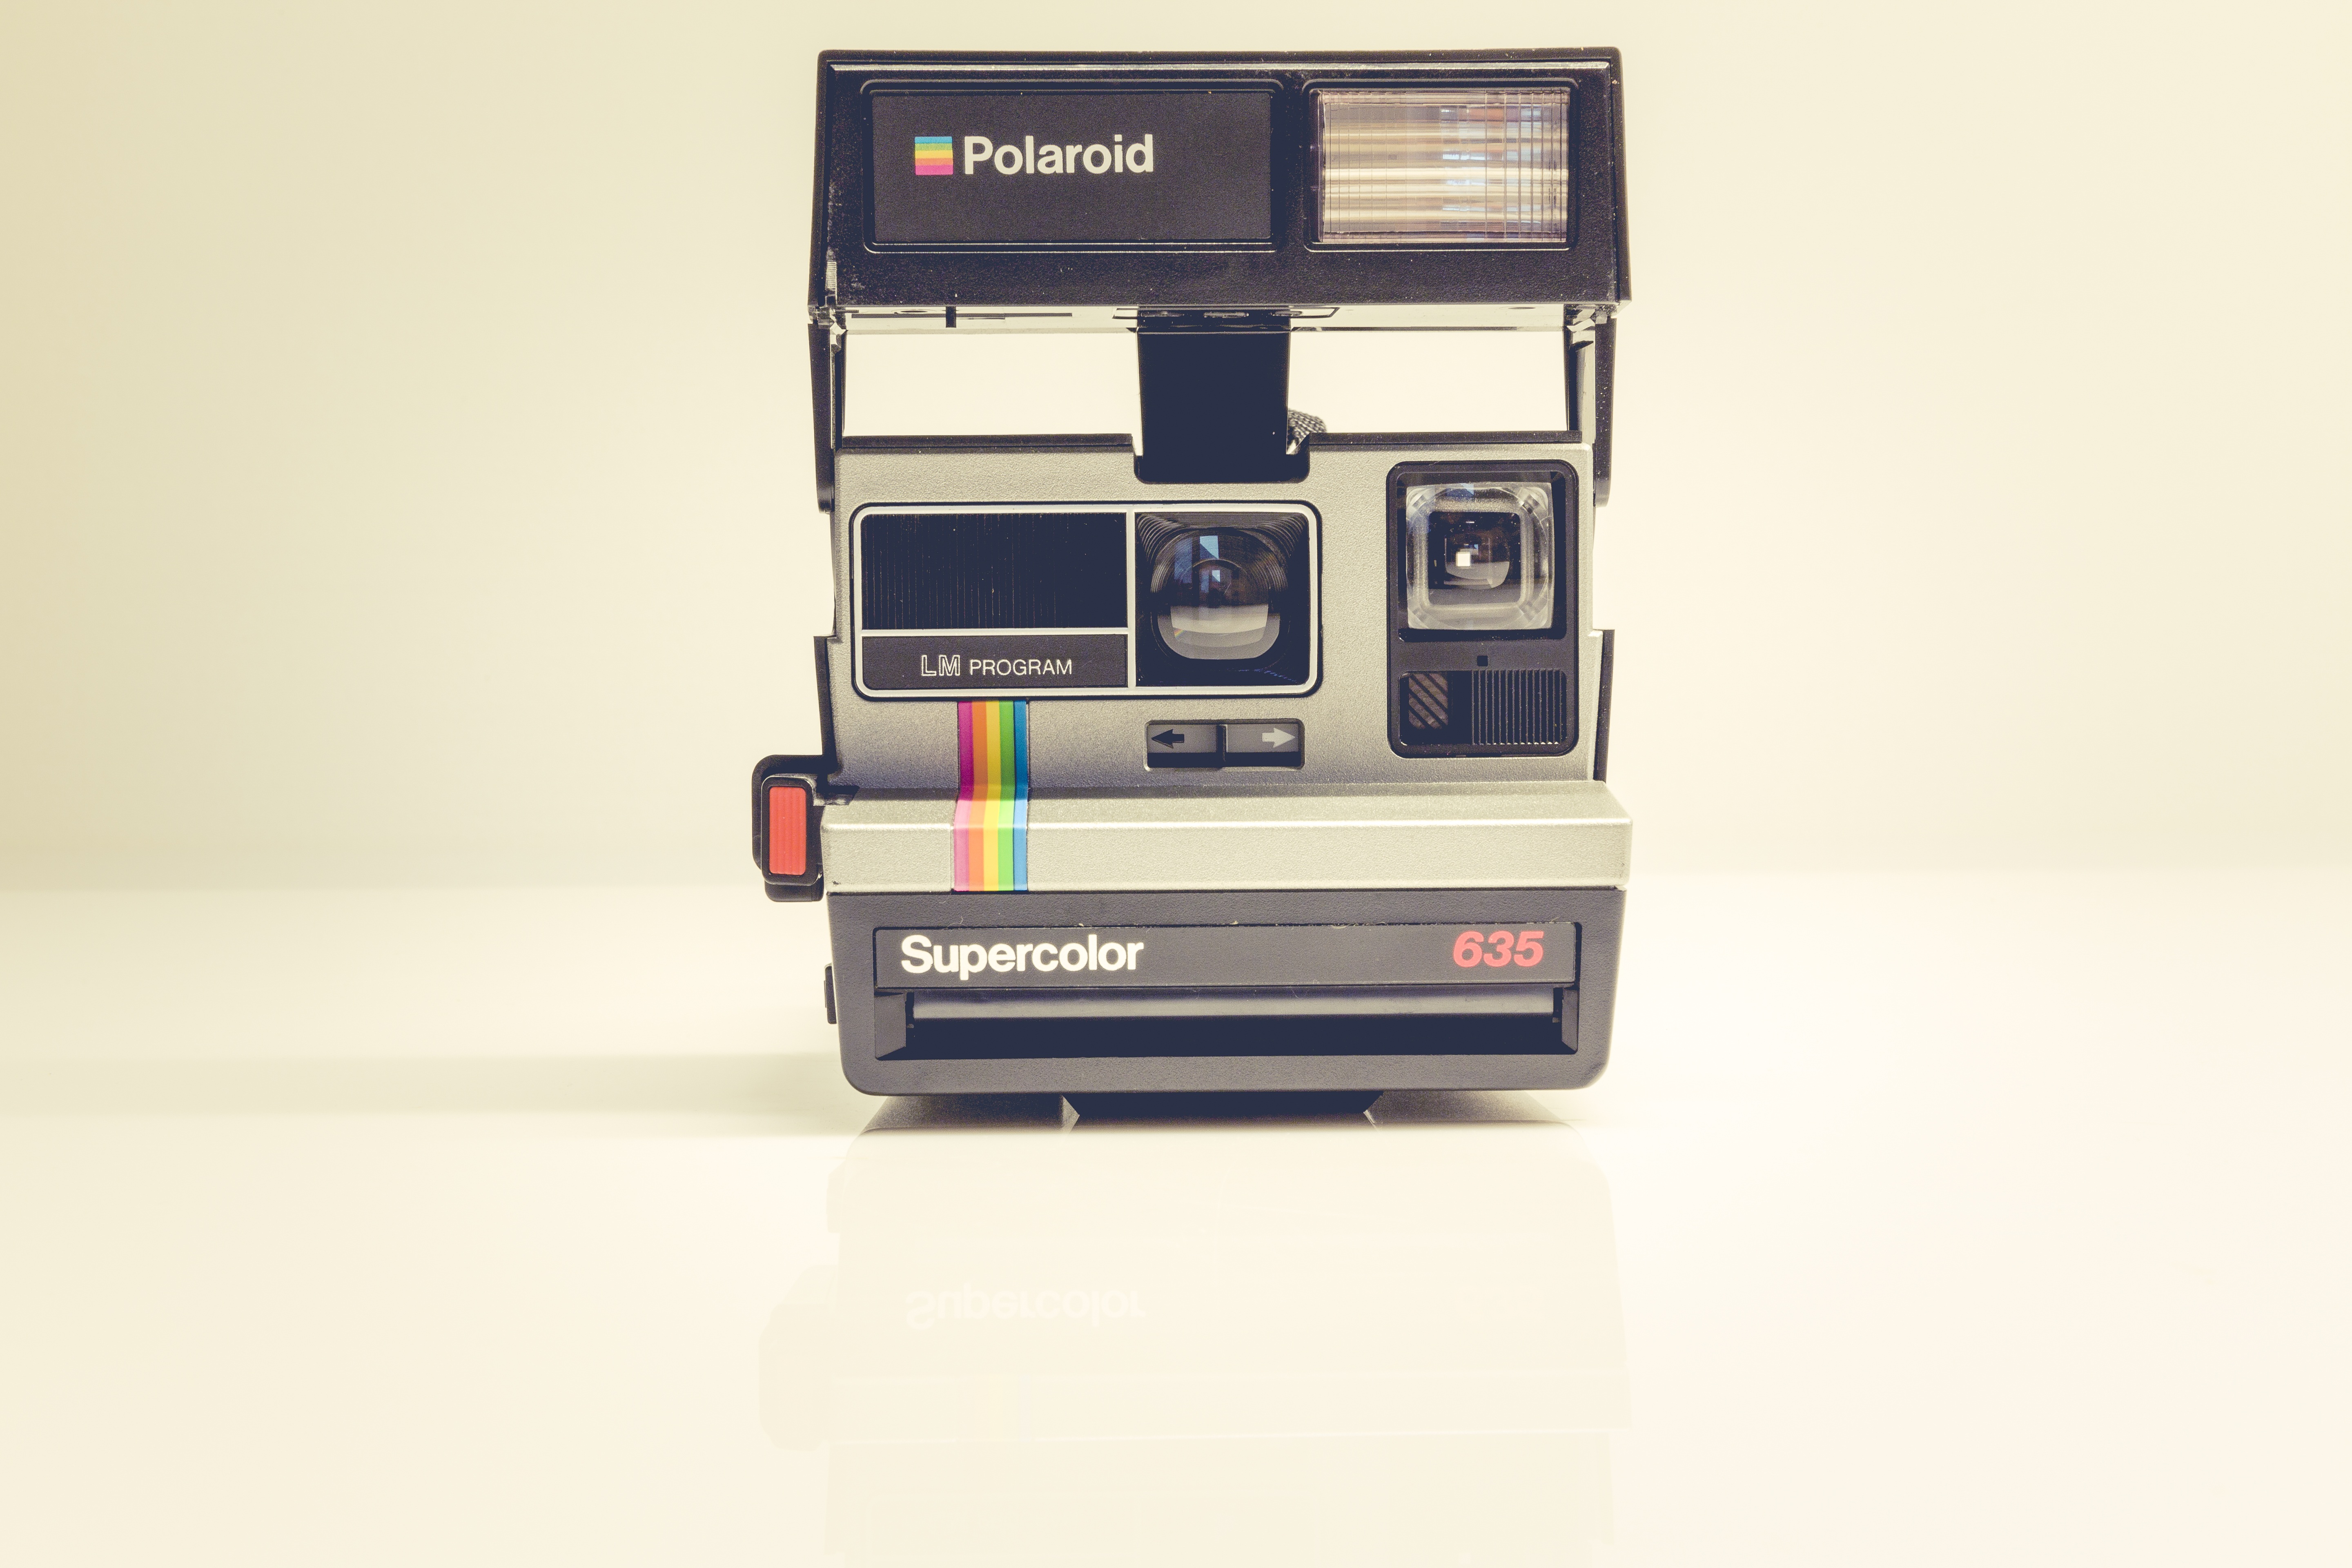
creative, technology, camera, vintage, photographer, antique, retro, urban, film, photo, analog, viewfinder, lens, metal, office, professional, profession, black, optics, shutter, polaroid, hipster, housing, device, product, designer, cash, exposure, chrome, focus, design, silver, 35mm, photograph, media, zoom, style, image, classic, body, aperture, elegance, individual, hip, optical, slr camera, neo urban, manually, photographicdesign, used look, instant camera, cameras optics, instagramm